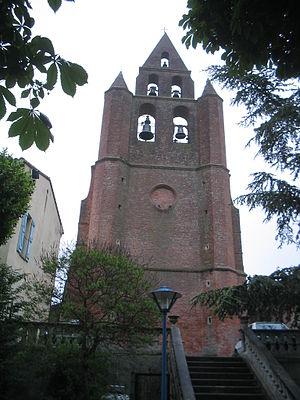
Église Saint-Martin de Nailloux
Cet article recense une partie des monuments historiques de la Haute-Garonne, en France.